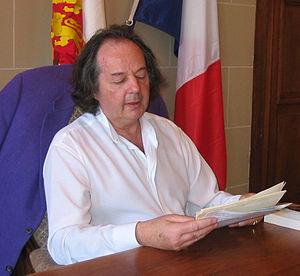
Miss France 2005, 75ᵉ élection de Miss France, s'est déroulée le 4 décembre 2004 au Centre international de congrès de Tours. La gagnante, Cindy Fabre, succède à Lætitia Bléger, Miss France 2004.
Gonzague Saint Bris, né le 26 janvier 1948 à Loches et mort dans un accident de la route le 8 août 2017 à Saint-Hymer, est un écrivain et journaliste français.